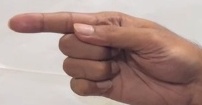
ASL sign: G